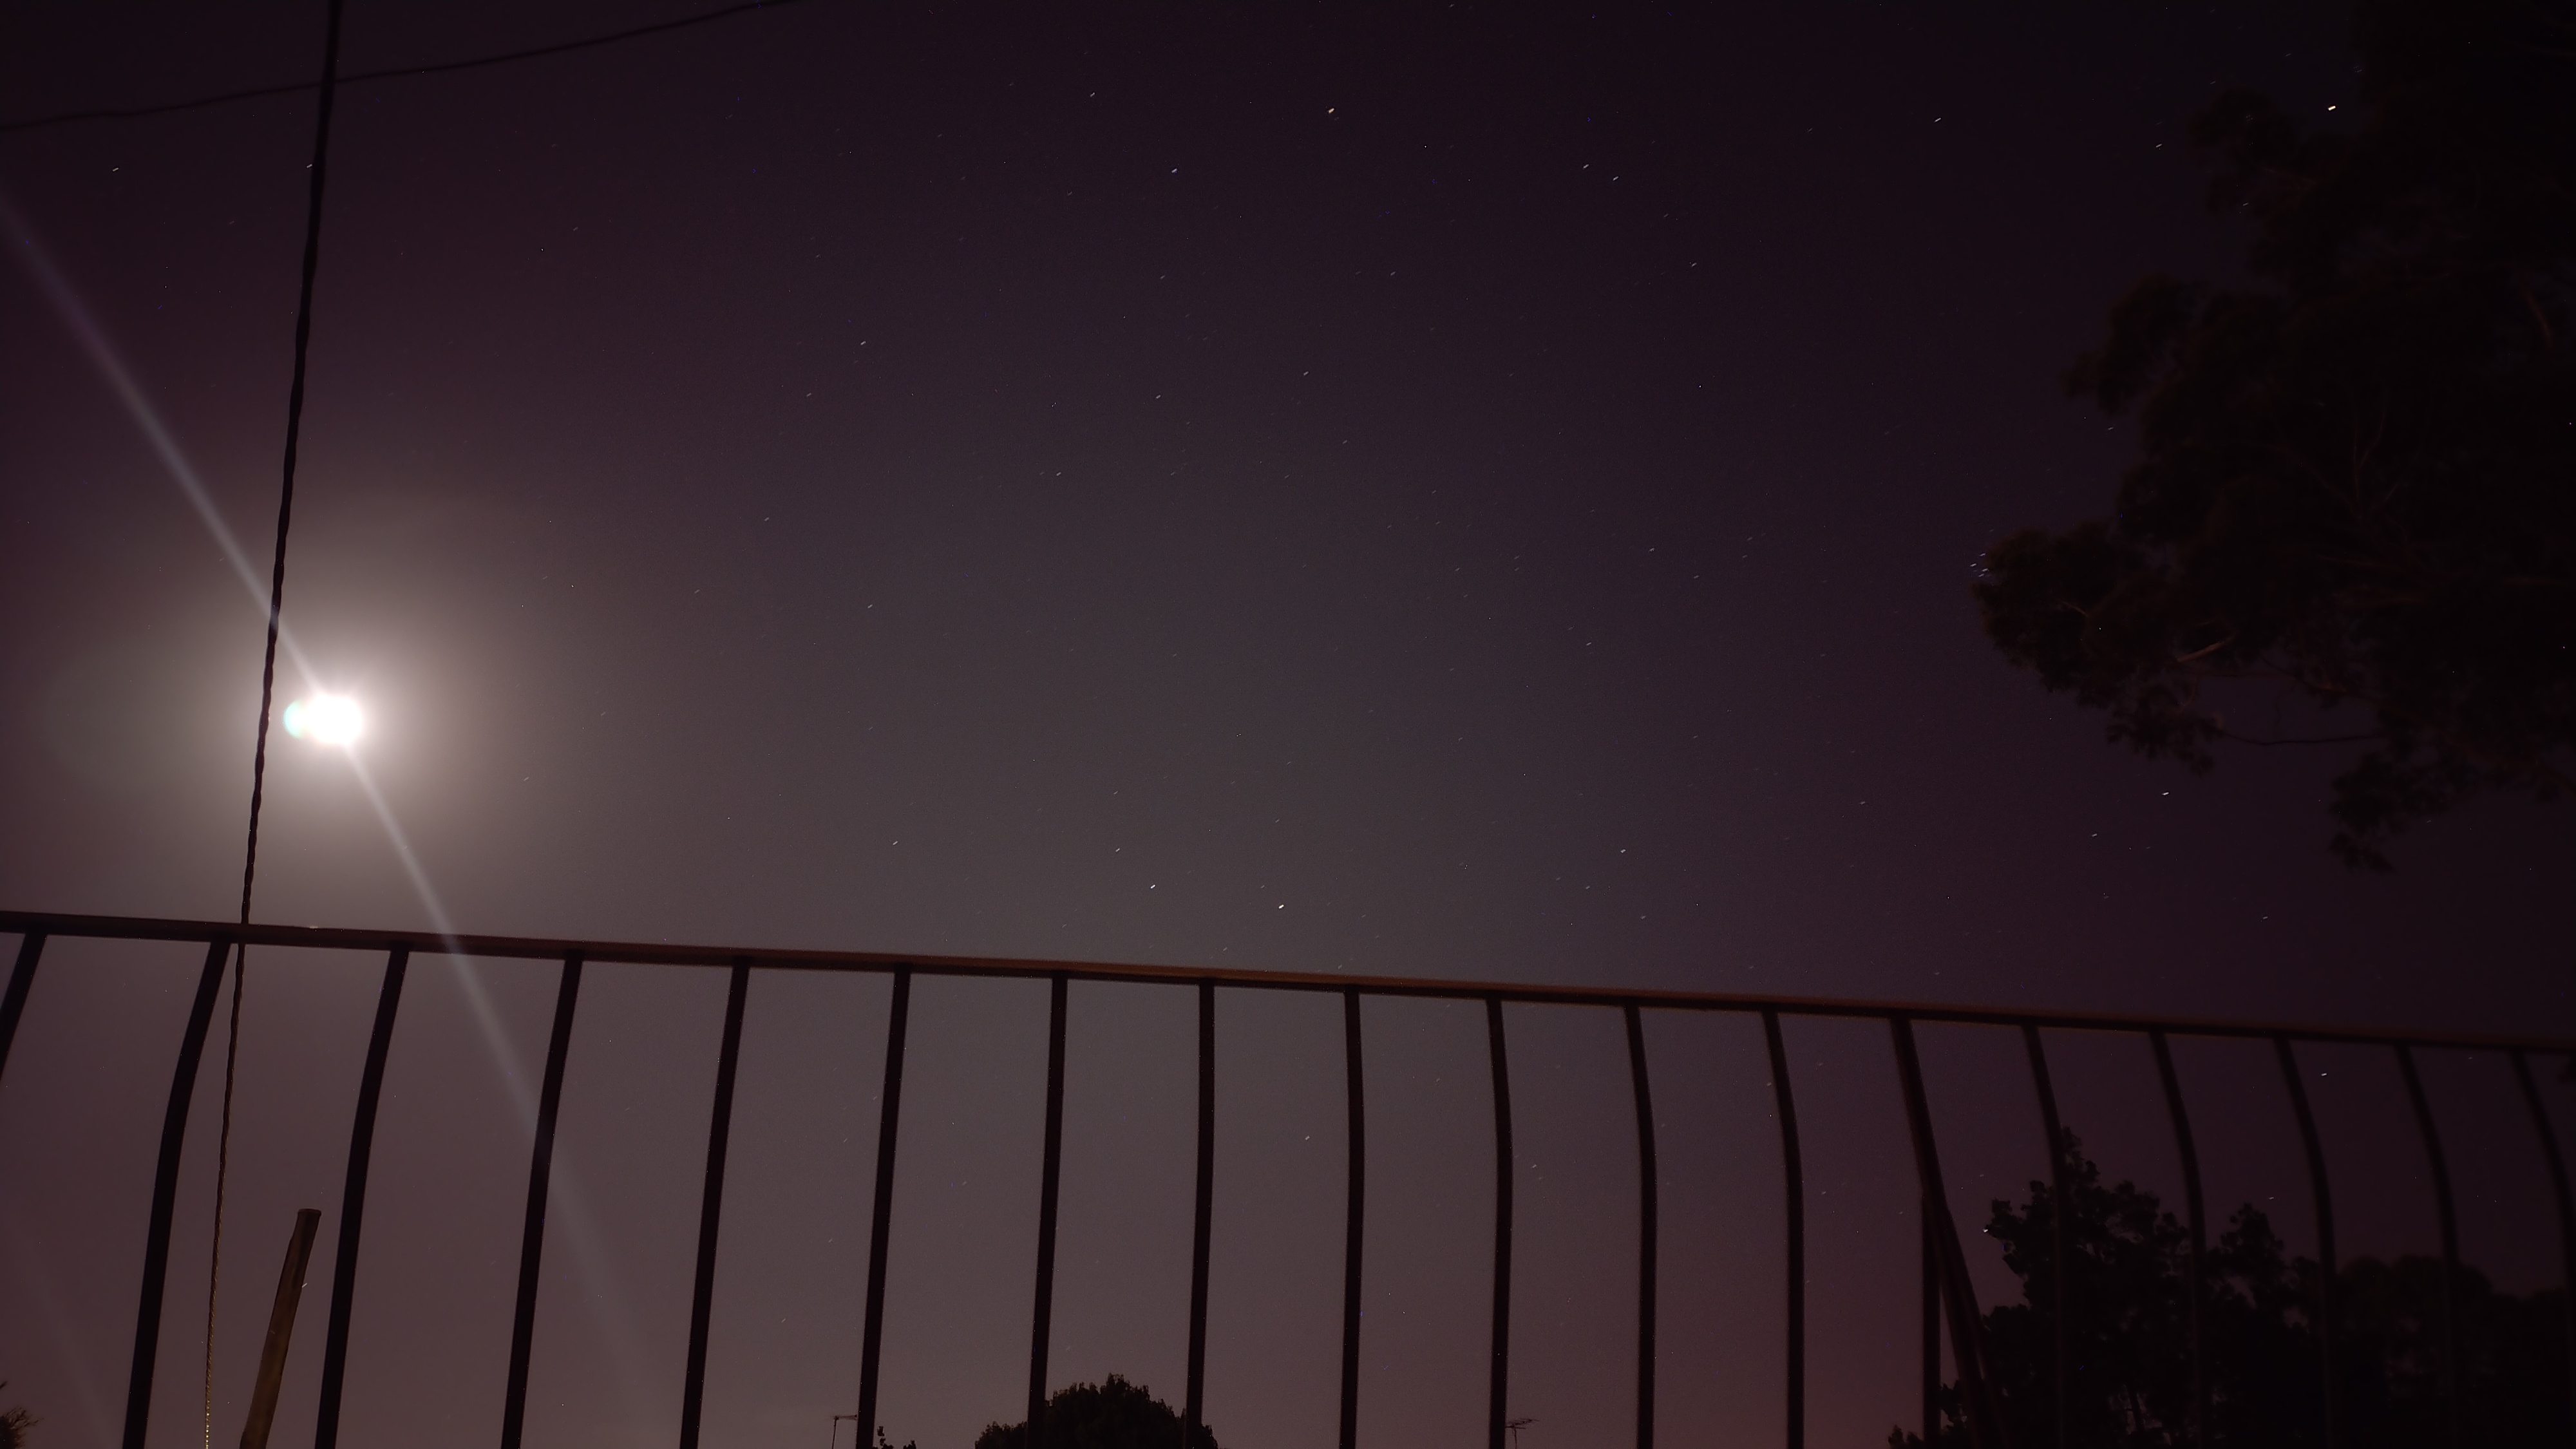
lights, sky, atmosphere, light, nature, moon, atmospheric phenomenon, line, astronomical object, landscape, midnight, science, Tints and shades, horizon, tree, darkness, space, star, monochrome, fence, monochrome photography, event, electric blue, natural landscape, night, electricity, astronomy, bridge, symmetry, rectangle, magenta, lens flare